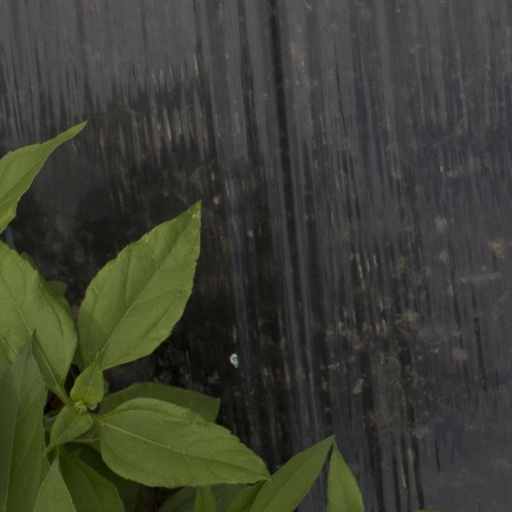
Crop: Jerusalem artichoke